Mushroom bodies

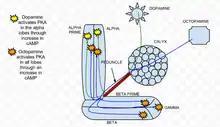
Spatial regulation of PKA dynamics in Drosophila mushroom body.

Protein kinase A (PKA) has been found to play an important role in learning and memory in "Drosophila". When calcium enters a cell and binds with calmodulin, it stimulates adenylate cyclase (AC), which is encoded by the rutabaga gene ("rut"). This AC activation increases the concentration of cAMP, which activates PKA. When dopamine, an aversive olfactory stimulant, is applied it activates PKA specifically in the vertical mushroom body lobes. This spatial specificity is regulated by the dunce ("dnc") PDE, a cAMP-specific phosphodiesterase. If the dunce gene is abolished, as found in the "dnc" mutant, the spatial specificity is not maintained. In contrast, an appetitive stimulation created by an octopamine application increases PKA in all lobes. In the "rut" mutant, a genotype in which the rutabaga is abolished, the responses to both dopamine and octopamine were greatly reduced and close to experimental noise.